Elmwood Aviation

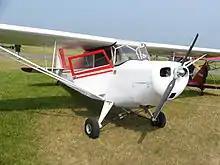
Christavia Mk I

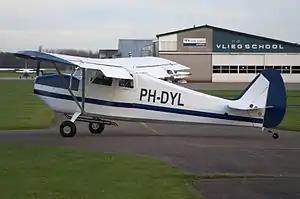
Christavia Mk IV

Elmwood Aviation is a Canadian aircraft manufacturer, founded by aircraft designer Ron Mason and based in Frankford, Ontario (formerly in Belleville, Ontario). The company specializes in the design of light aircraft for amateur construction, especially for missionary aviation use. The Christavia aircraft series name means "Christ-in-Aviation".